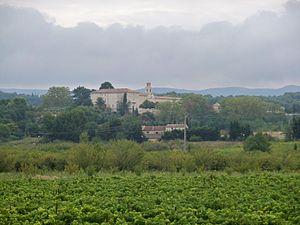
Vignoble près de Sainte-Garde-des-Champs, Saint-Didier, Vaucluse, France
Saint-Didier est une commune française située dans le département de Vaucluse, en région Provence-Alpes-Côte d'Azur.